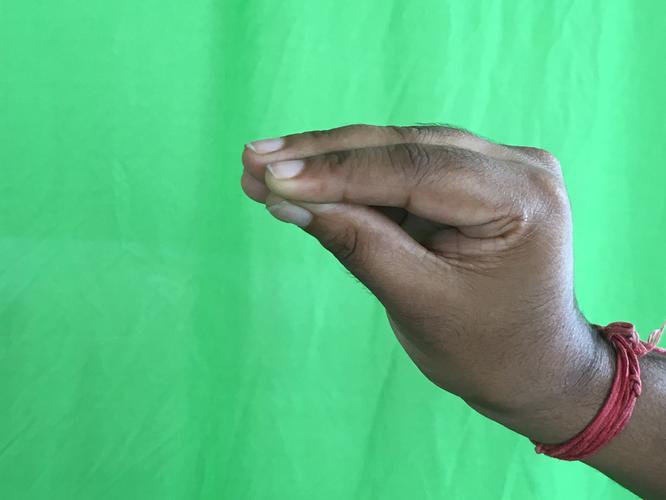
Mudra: Mukulam
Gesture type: single_hand